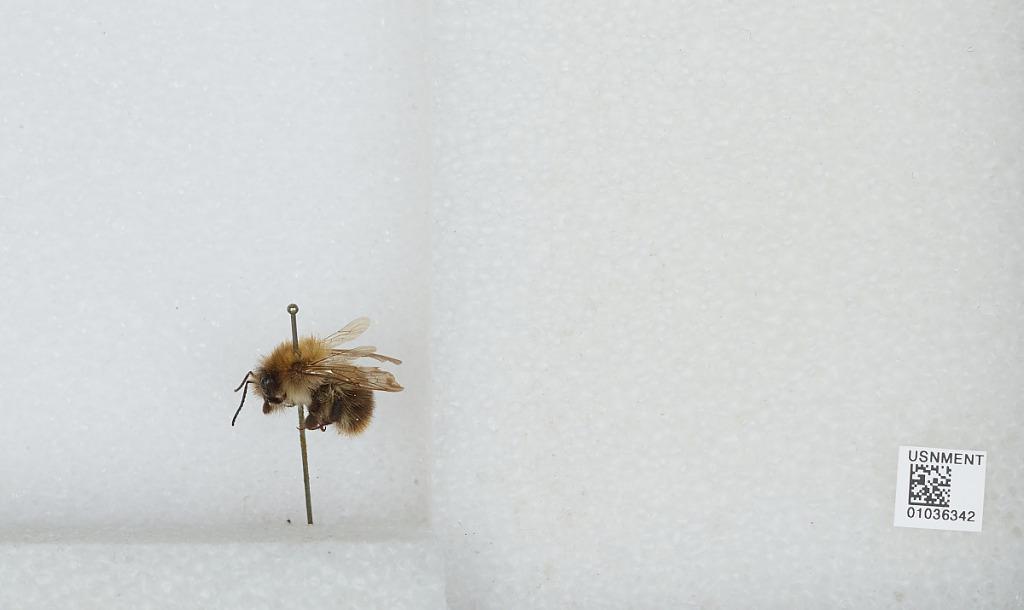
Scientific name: Bombus (Thoracobombus) muscorum (Linnaeus)